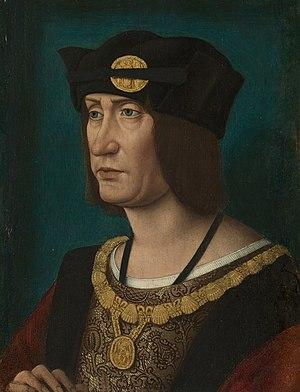
Portrait de Louis XII de France, peinture, Windsor Castle
Formant la transition entre l'art gothique et la Première Renaissance, le style Louis XII est le résultat des guerres d'Italie de Charles VIII et de Louis XII mettant alors la France en rapport direct avec la Renaissance artistique italienne. D'une façon générale, la structure reste française, seul le décor change et devient italien.
Louis XII, né le 27 juin 1462 au château de Blois et mort le 1ᵉʳ janvier 1515 à Paris, surnommé le « Père du peuple » par les états généraux de 1506, est roi de France de 1498 à 1515.
La Confrérie du Saint-Esprit est une œuvre caritative fondée au XIIᵉ siècle après les Hospitaliers fondés au XIᵉ siècle.